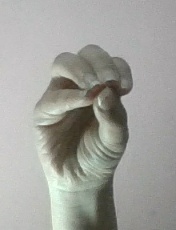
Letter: ha